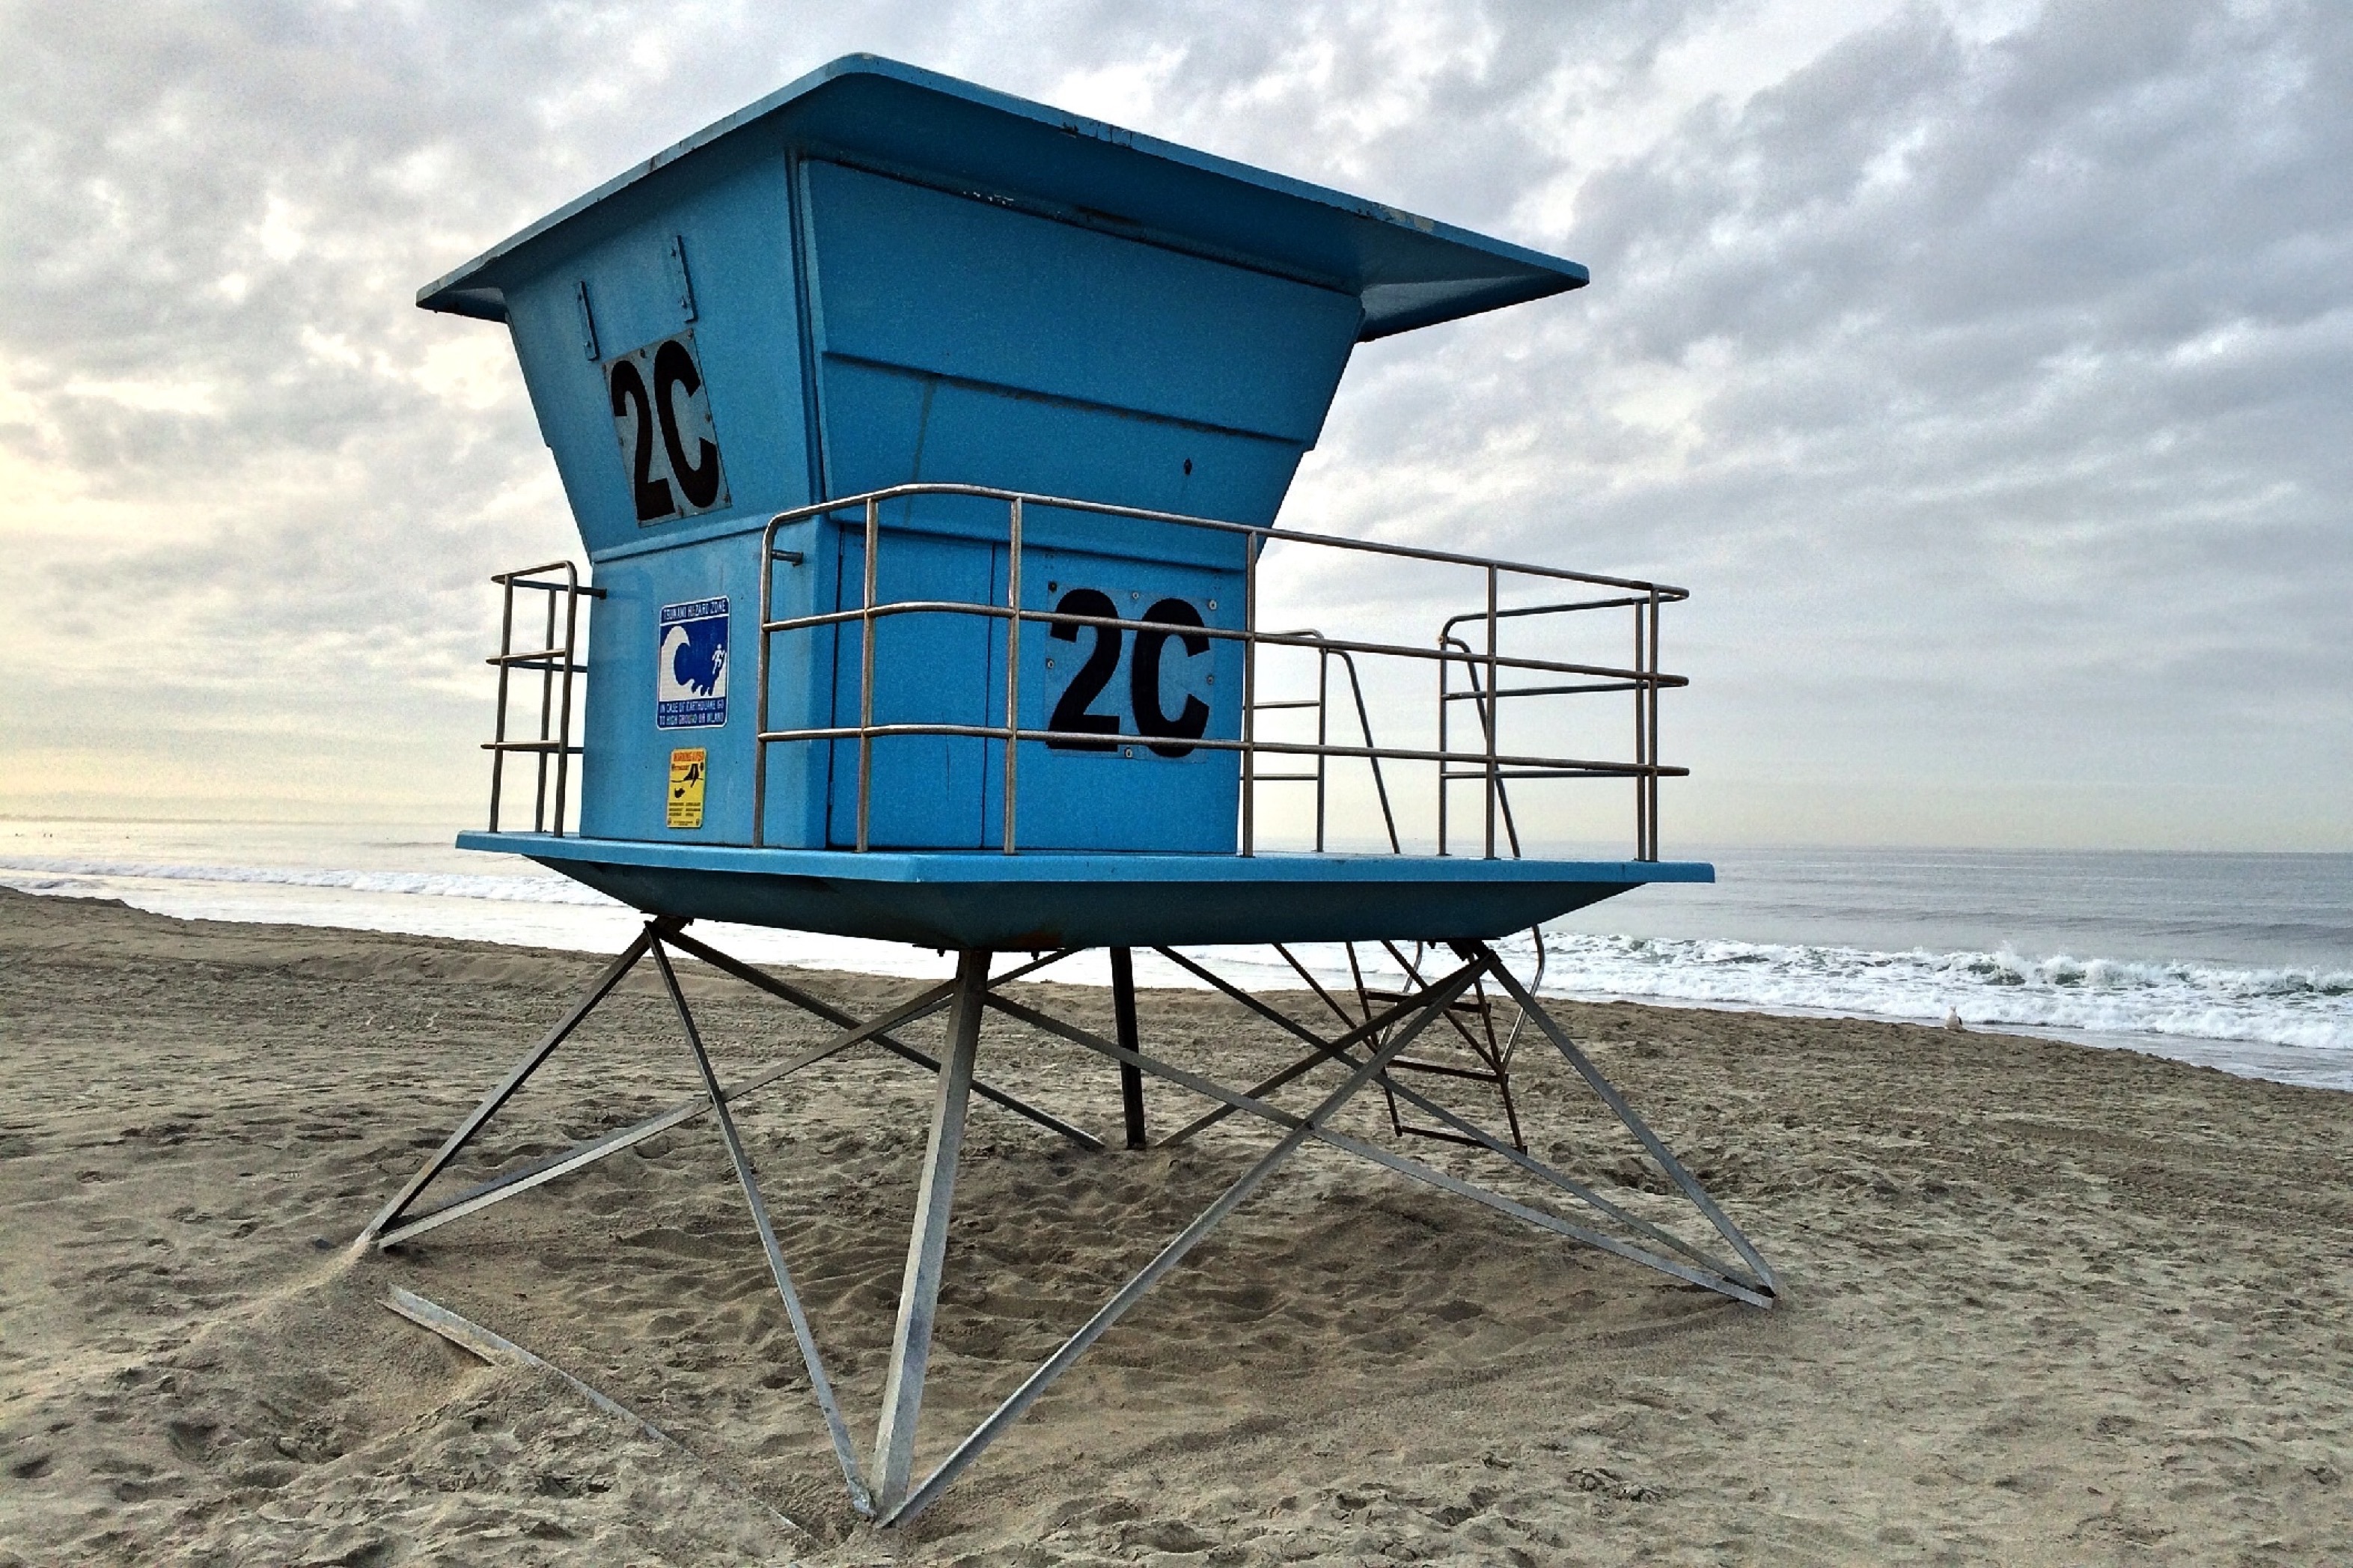
beach, sea, water, sand, ocean, lifeguard, coastline, tower, furniture, stand, rescue